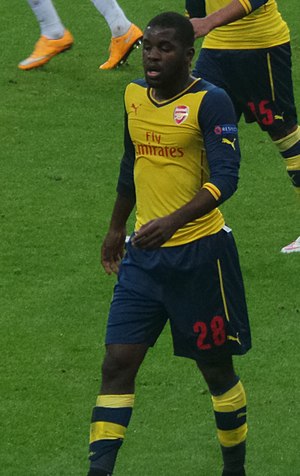
Joel Campbell
Joel Nathaniel Campbell Samuels er en costaricansk fodboldspiller. Han spiller for Real Betis, udlejet fra Arsenal F.C. i den engelske Premier League, samt for Costa Ricas landshold.